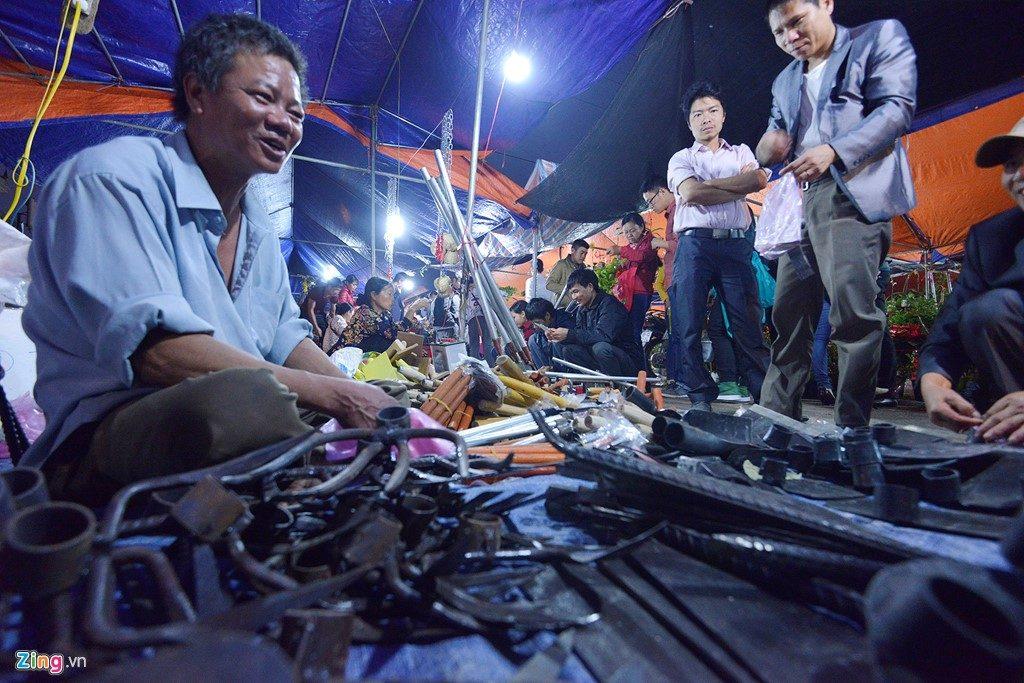
ở trong sạp hàng có bày bán nhiều loại vật liệu